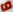
Number: 9